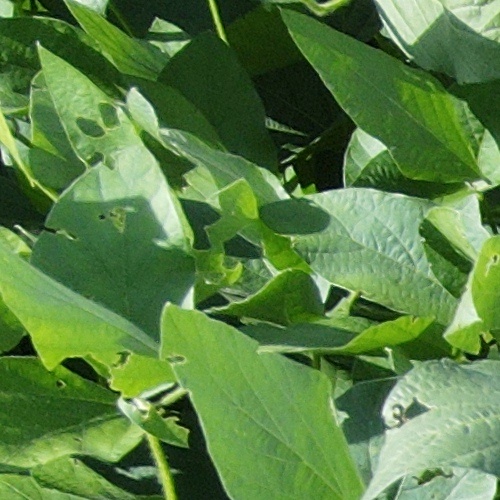
Label: Caterpillar